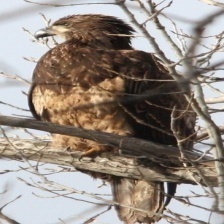
Species: GOLDEN EAGLE
Scientific name: AQUILA CHRYSAETOS